Jac Naylor

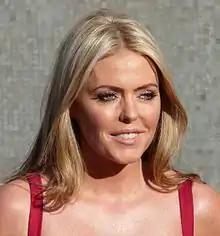
A feud between Jac and Faye (portrayed by Patsy Kensit, "pictured") was established.

Writers developed a feud with ward sister Faye which has dramatic consequences for Jac. She is jealous that Faye has begun a relationship with Joseph. Maeve Quigley from "Daily Mirror" observed that Faye had become Jac's enemy by February 2008, adding that her "main hobby is scoring points off Faye." When Faye takes time off work for a dentist appointment, Jac becomes suspicious. Faye is actually attending the police exhumation of her ex-husband's dead body. Jac realises that Faye has lied about her whereabouts when she witnesses her with the police. Jac visits vicar Kevin Mathers (Paul Opacic) who reveals that he "can see the good" in her. This prompts Jac to hatch a scheme and creates a new friendly persona. She soon covers for Faye to keep her secret hidden and takes the blame for a small fire ward sister Kyla Tyson (Rakie Ayola) causes.